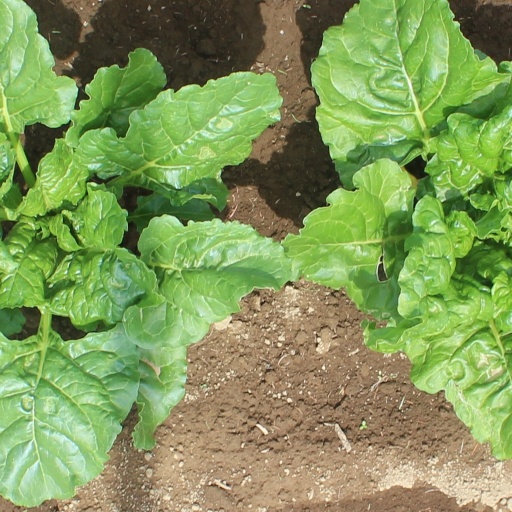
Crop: sugar beet